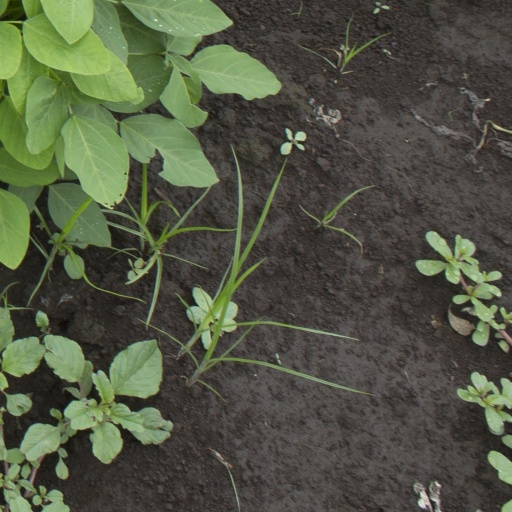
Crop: soybean